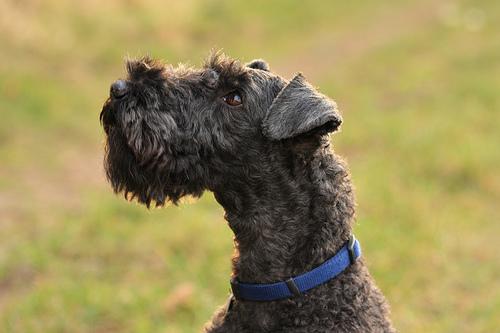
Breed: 229-n000087-Kerry_blue_terrier